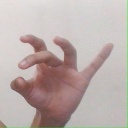
अक्षर: ओ